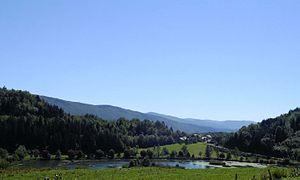
Lac de Chanon, Jura, France
Le lac de Chanon est un lac privé, situé à Martigna dans le département du Jura en France.
Martigna est une commune française située dans le département du Jura en région Bourgogne-Franche-Comté.